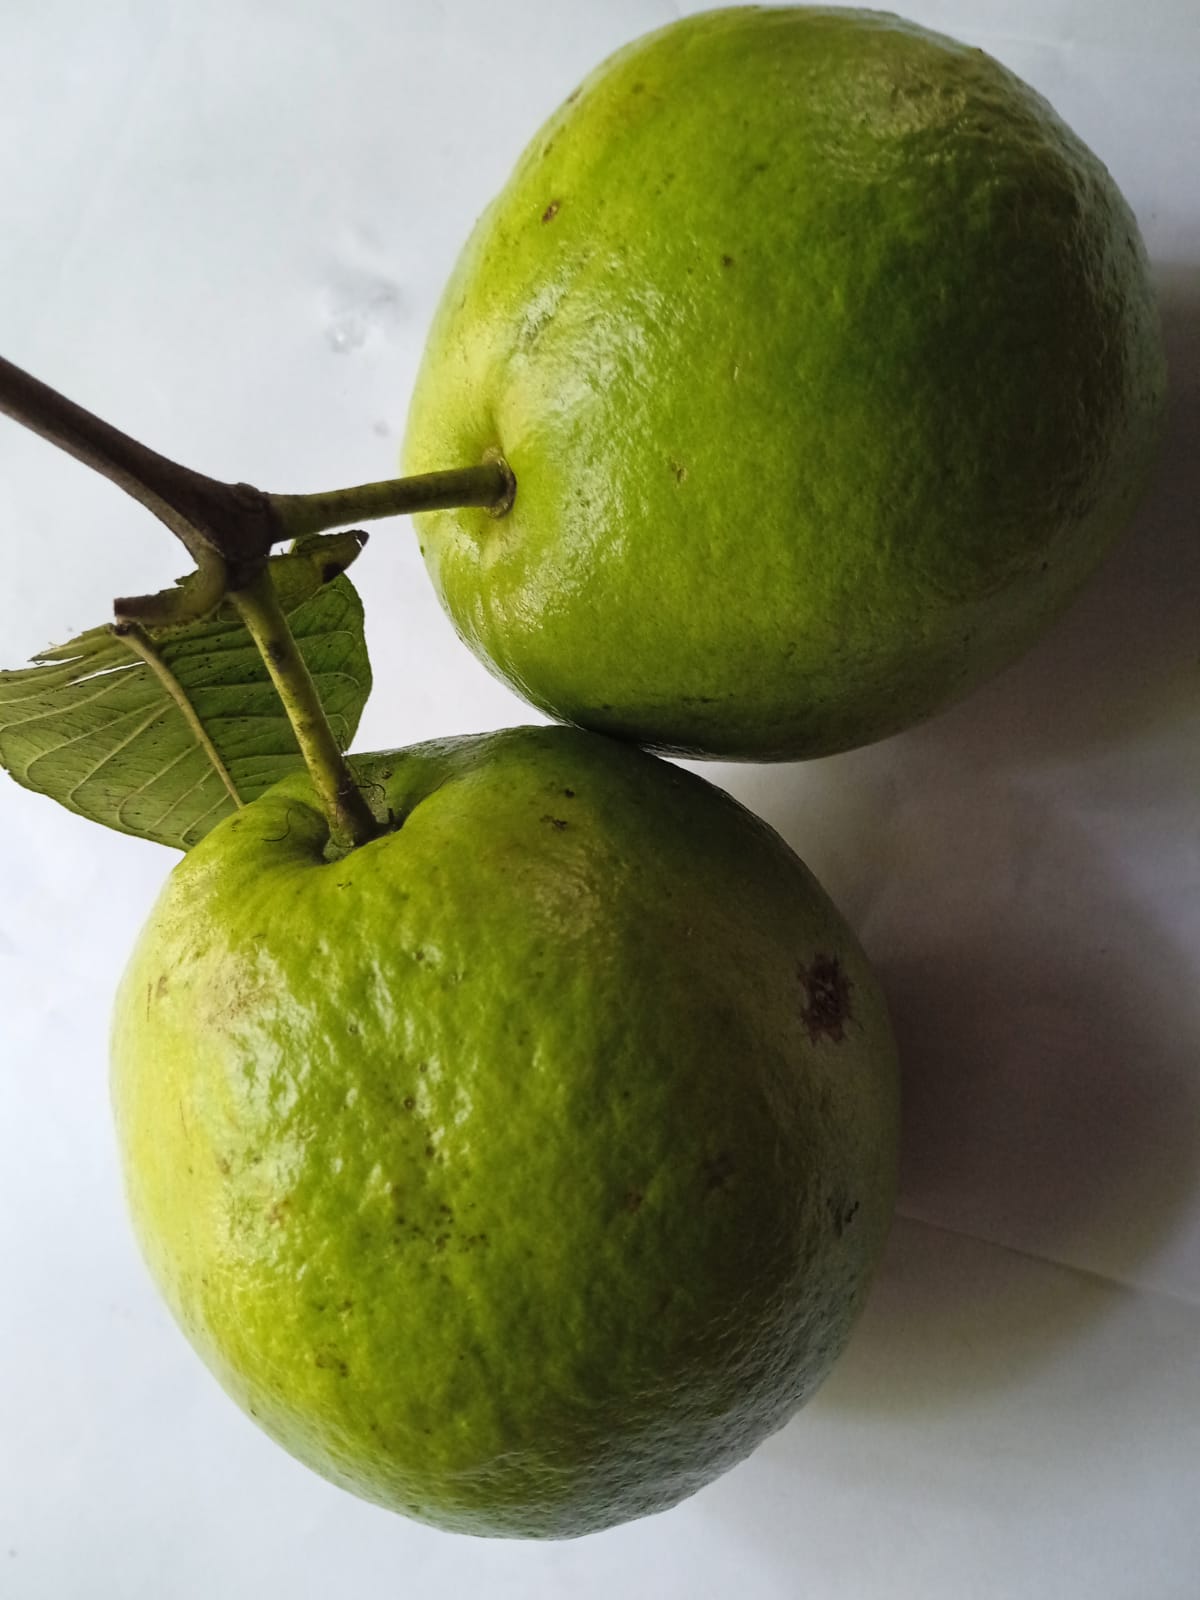
Fruit: guava
Condition: fresh